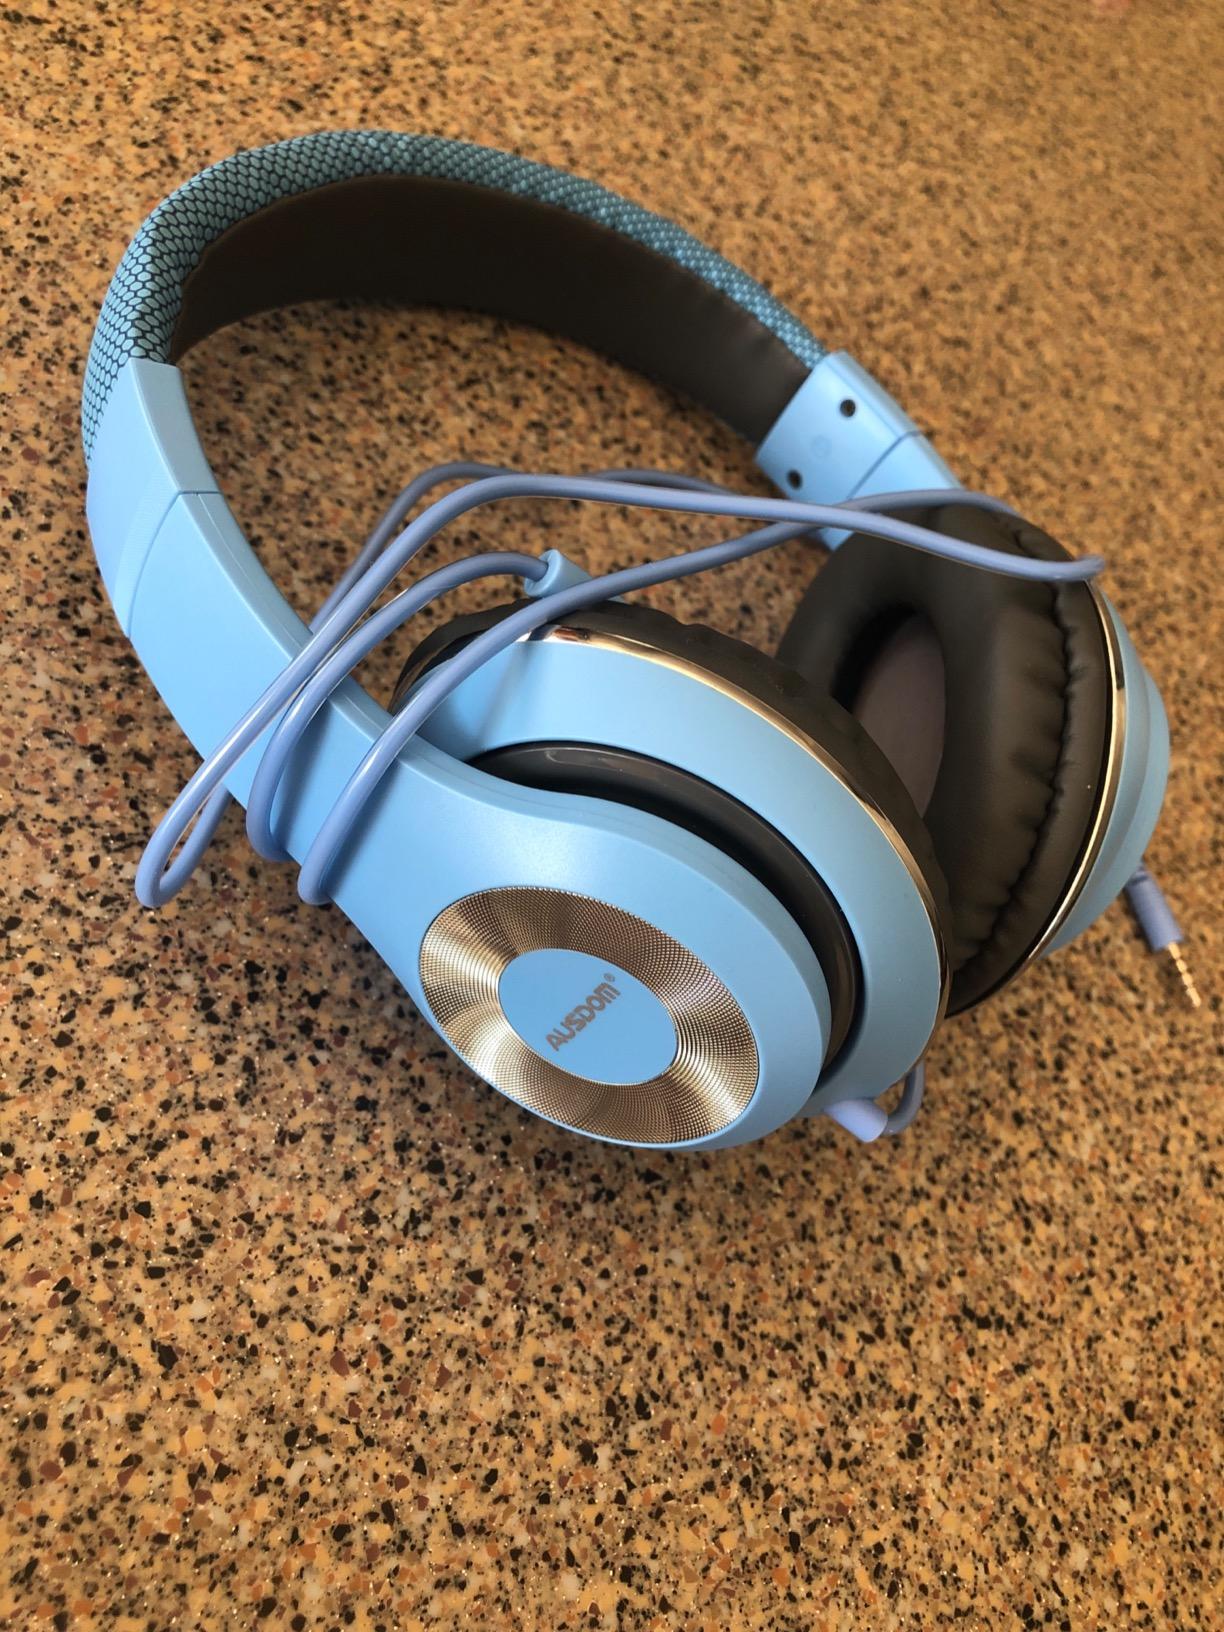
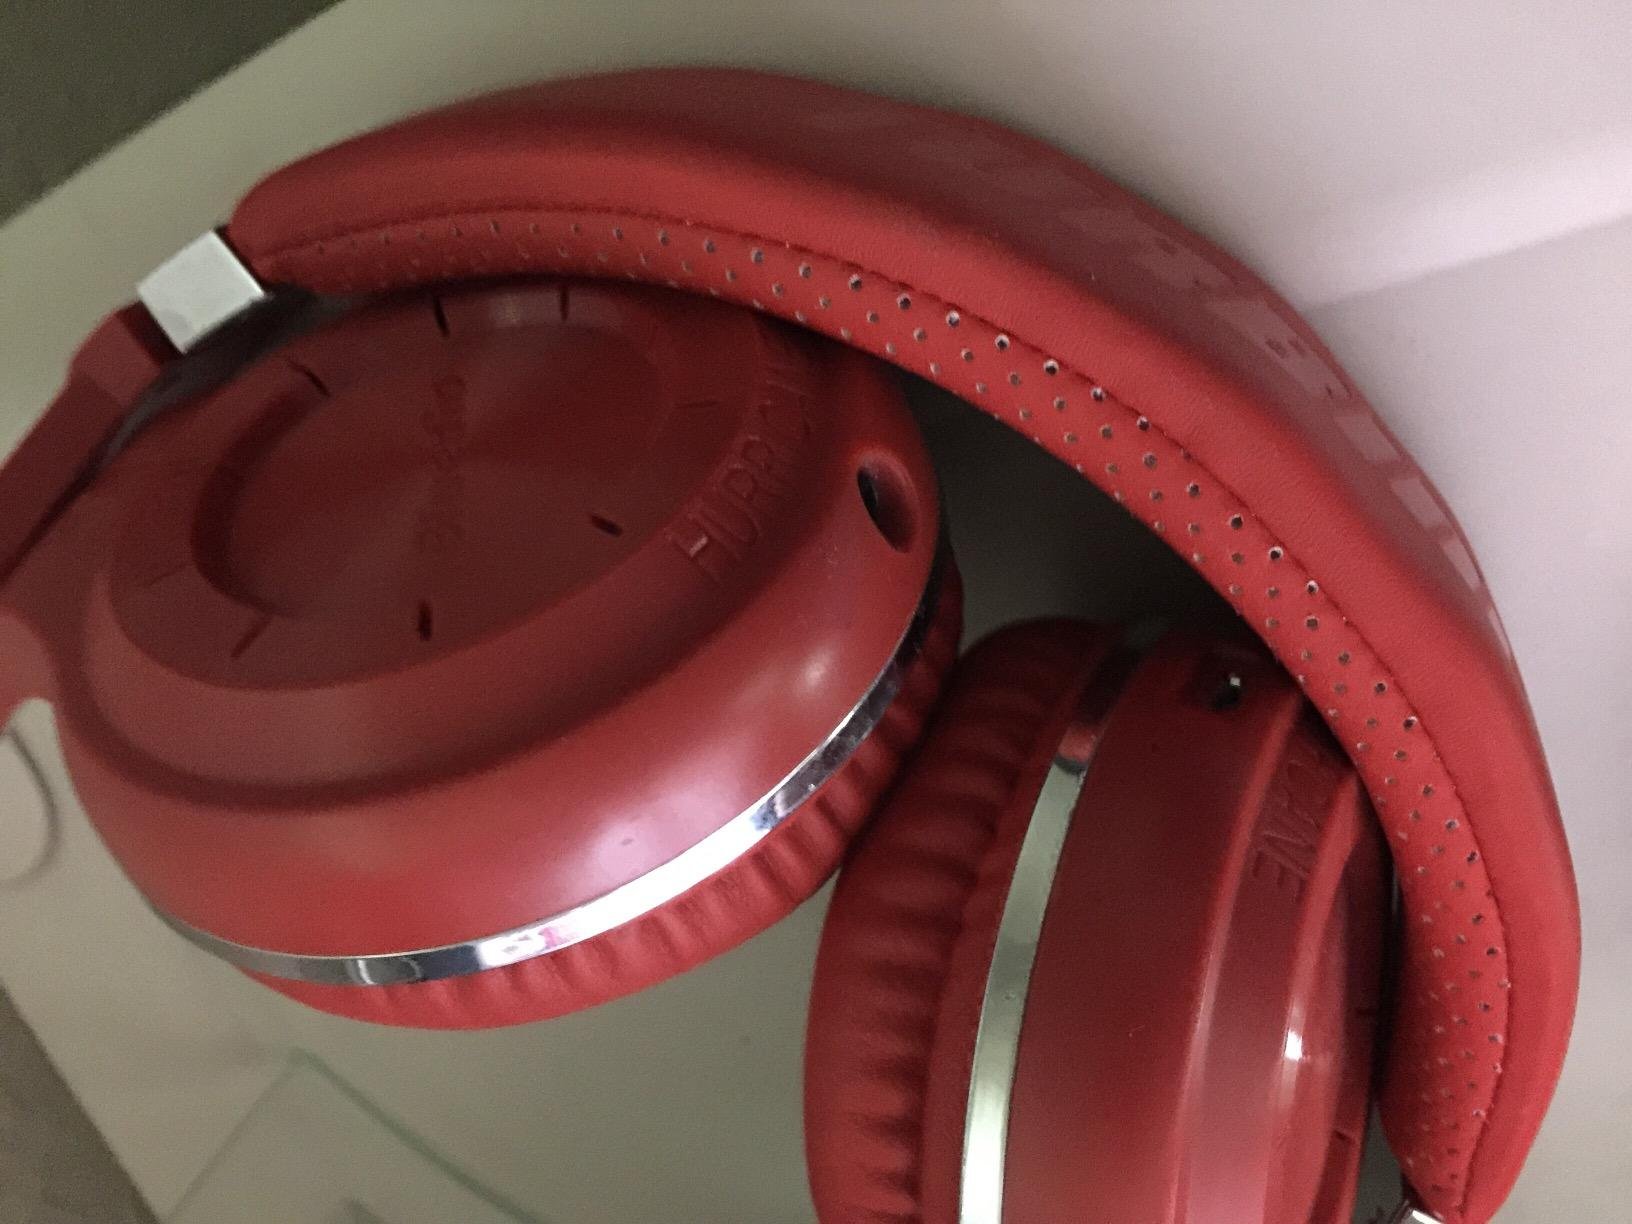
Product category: headphones
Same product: no